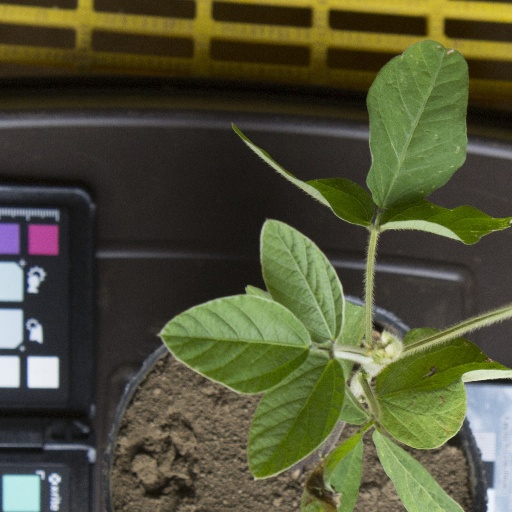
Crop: soybean